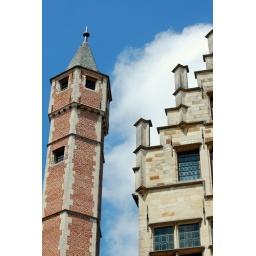
The building is high, the tower is higher, but the clouds are the highest! Taken in Bokrijk, Belgium.